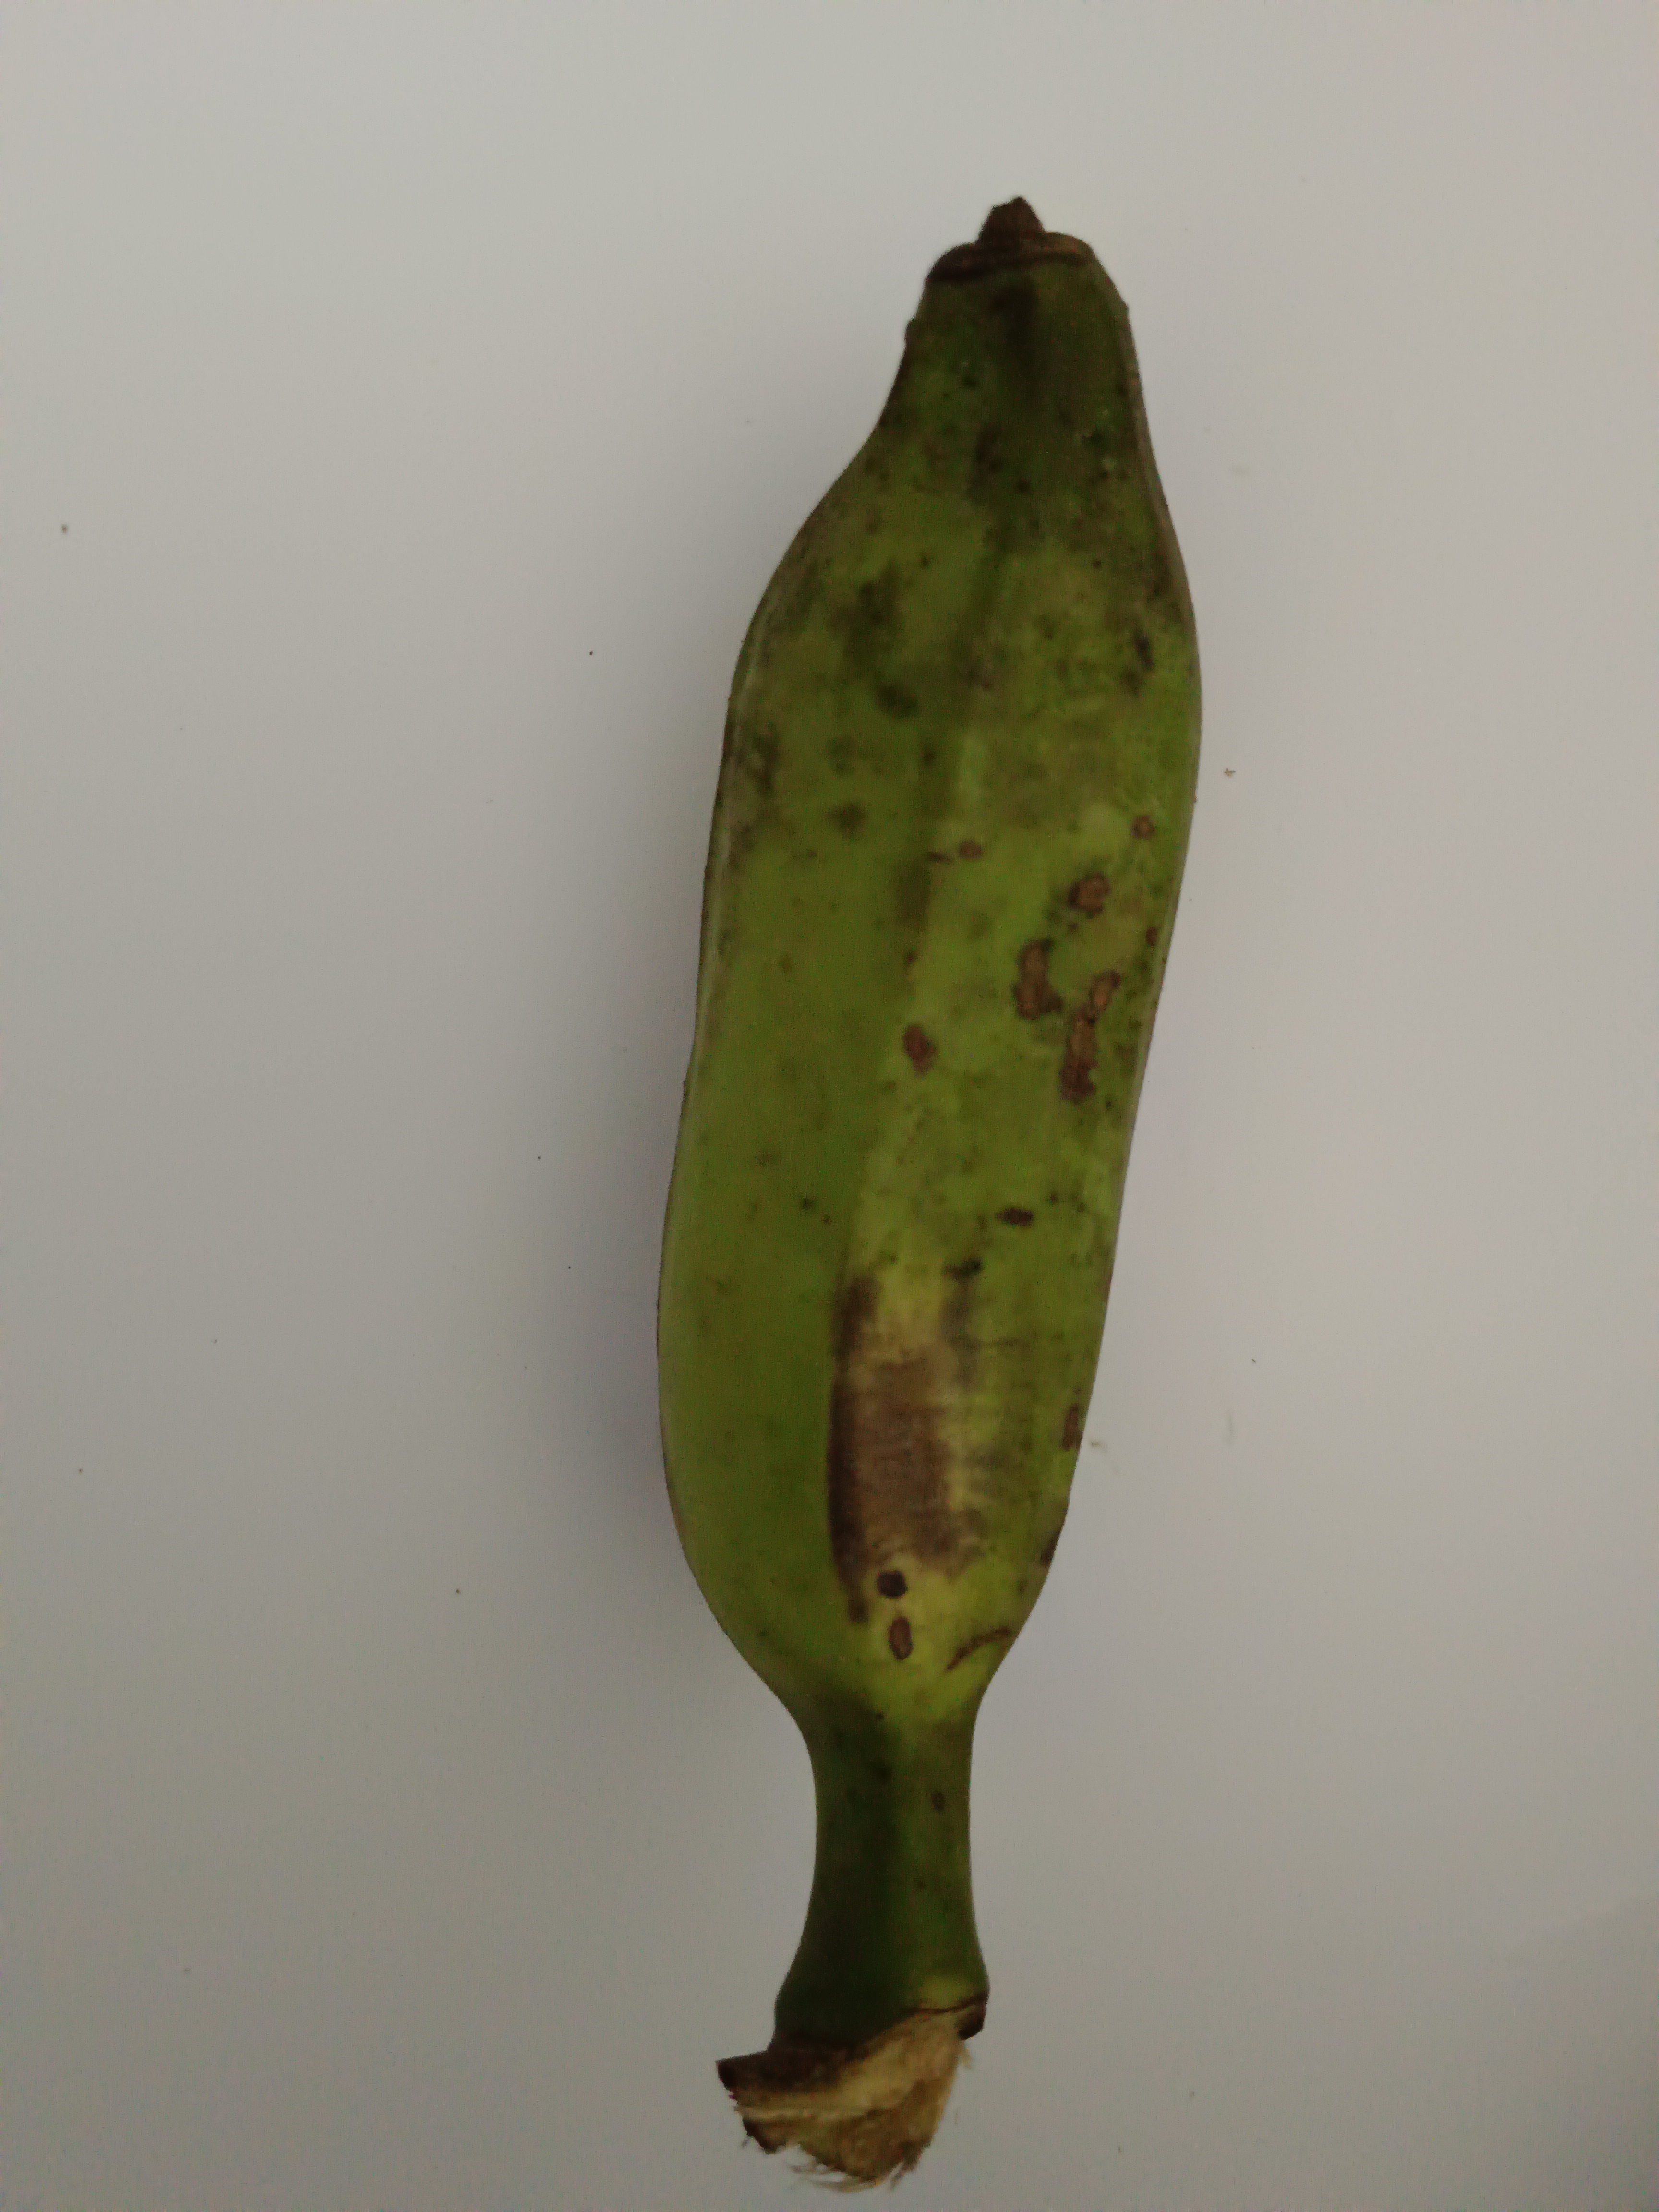
Banana variety: Deshi